Tattnall Square Academy

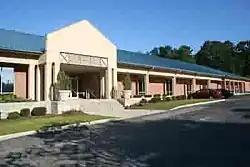
High School Building

Tattnall Square Academy (TSA) is a private Christian school located in Macon, Georgia, United States. It was chartered by Tattnall Square Baptist Church in 1969 and has been described at the time of its founding as a segregation academy.